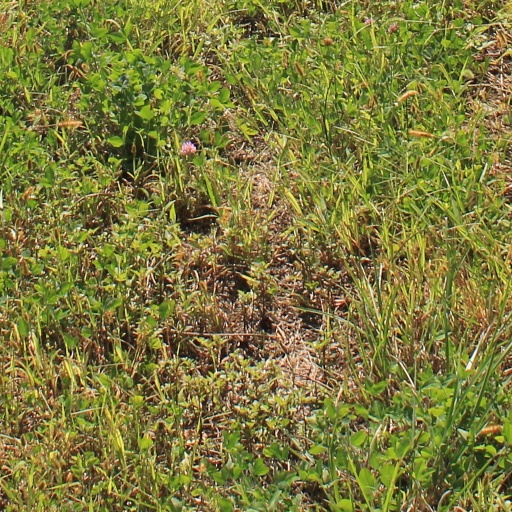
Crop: grape